Lame Dog Hut

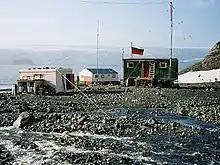
The Bulgarian base in 2003, with Lame Dog Hut on the right, Russian Hut on the left, and the new main building in the background.

The prefabricated hut made in Pazardzhik was assembled on Livingston Island during the First Bulgarian Antarctic Expedition by the team of Zlatil Vergilov, Asen Chakarov, Stefan Kaloyanov and Nikolay Mihnevski from 26 to 28 April 1988, with the logistic support of the Soviet Research Ship "Mikhail Somov" under Captain Feliks Pesyakov. It was renovated and, together with the adjacent Russian Hut, a small storehouse, commissioned as Antarctic base St. Kliment Ohridski (often shortened by non-Bulgarians to "Ohridski base") on 11 December 1993. It remained the base's only dwelling facility (with tents used when additional accommodation was necessary) until a new main building was completed in 1998. Occupied during all summer seasons since 1993, the hut has proved most suitable under local conditions. It has also been used as a radio shack and post office (Post Office "Antarctica 1090" maintained by Bulgarian Posts Plc) since 1994.